Under Blazing Heavens

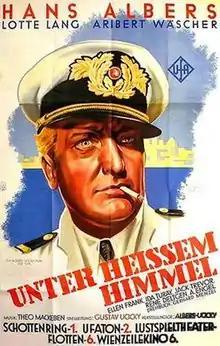

Under Blazing Skies or Under Blazing Heavens (German: Unter heißem Himmel) is a 1936 German adventure film directed by Gustav Ucicky and starring Hans Albers, Lotte Lang and Aribert Wäscher. It was shot at the Babelsberg Studios in Berlin and on location on the Aegean Sea coast of Greece. The film's sets were designed by the art directors Robert Herlth and Walter Röhrig. It was produced and distributed by UFA, Germany's largest film company. The film was popular enough to be given a second release in West Germany in 1950.